Indian peafowl

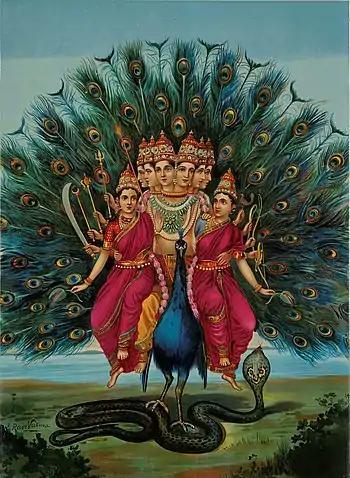
Kartikeya with his consorts riding a peacock, painting by Raja Ravi Varma

A seven-year study of free-ranging peafowl came to the conclusion that female peafowl do not select mates solely on the basis of their trains and it is an obsolete signal for which female preference has already been "lost or weakened". It found no evidence that peahens expressed any preference for peacocks with more elaborate trains, trains having more ocelli, a more symmetrical arrangement, or greater length. It determined that the peacock's train was not the universal target of female mate choice, and do not correlate to male physical conditions. It argued that the removal of eyespots substantially changed the appearance of male peafowls, and it was likely that the females mistook these males for sub-adults, or perceived that the males were physically damaged. Moreover, in a feral peafowl population, there is little variation in the number of eyespots in adult males as it is rare for adult males to lose a significant number of eyespots and hence, it might not form the basis for sexual selection. The British research team argued that alternative explanations for these results had been overlooked, and concluded that female choice might indeed vary in different ecological conditions.